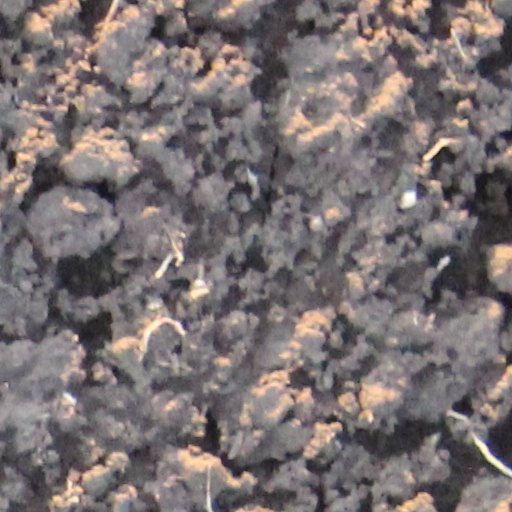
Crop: wheat